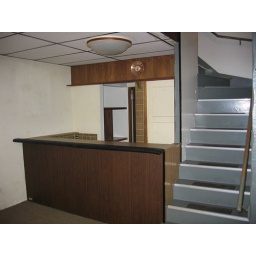
the obviously hand-built plywood bar (complete with 70s era clock over the bar)